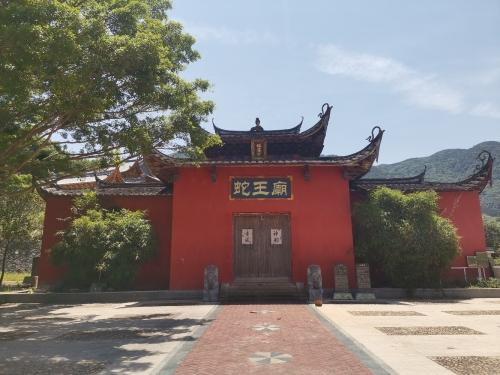
地标名称：樟湖蛇王庙
所在城市：南平市·延平区